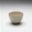
Label: bowl